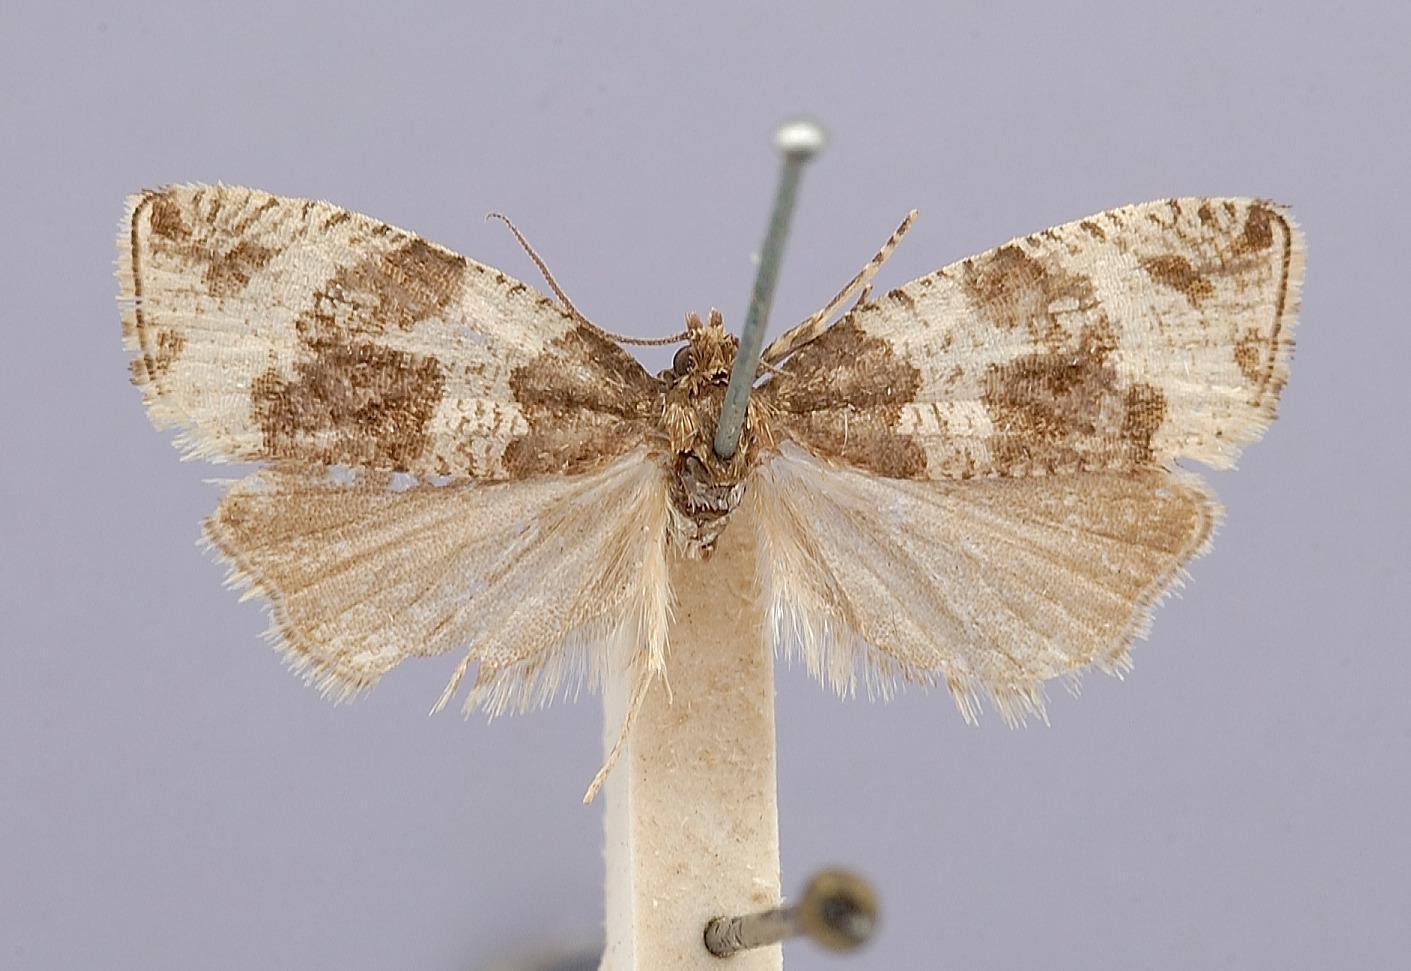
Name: Sericoris dilutifuscana
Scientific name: Sericoris dilutifuscana Walsingham, 1879
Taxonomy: Animalia, Arthropoda, Insecta, Lepidoptera, Tortricidae
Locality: Southern Oregon, [Not Stated], Oregon, United States
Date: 2 Jun 1872